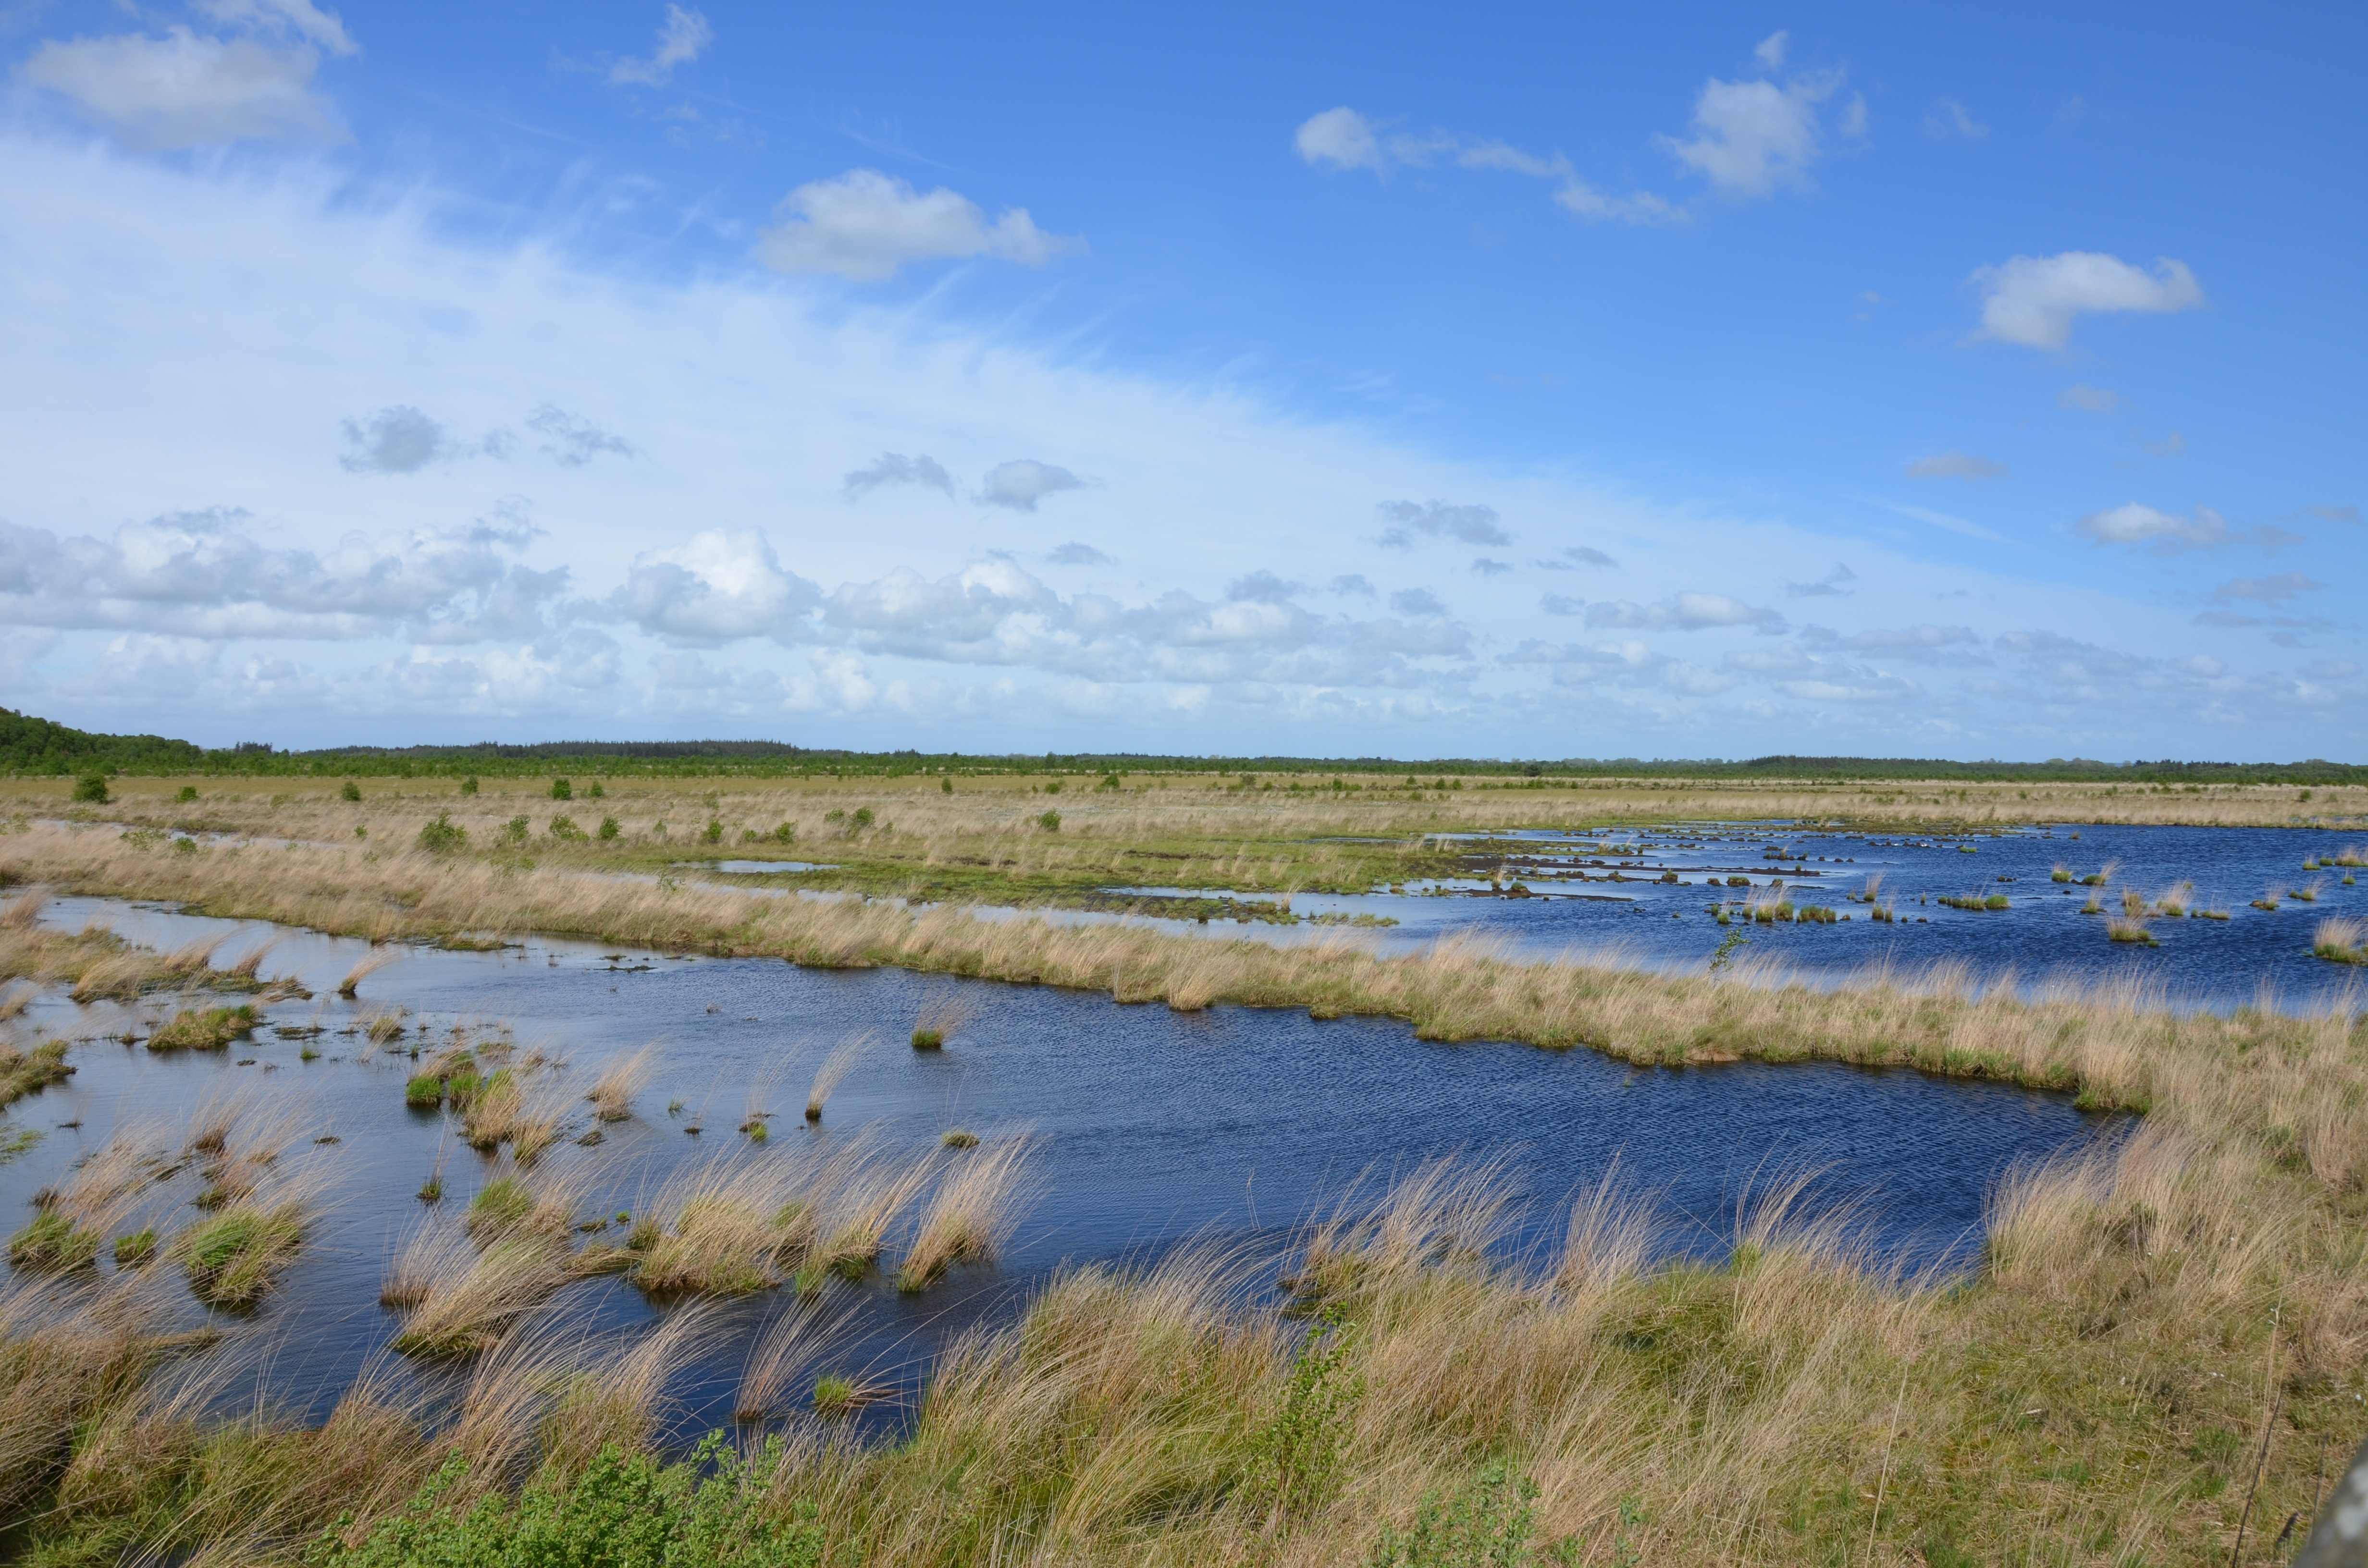
landscape, sea, water, nature, grass, horizon, marsh, swamp, wilderness, cloud, meadow, prairie, shore, lake, autumn, reservoir, plain, clouds, polder, moor, grassland, wetland, bog, plateau, habitat, loch, ecosystem, moorland, tundra, nature conservation, steppe, salt marsh, nature reserve, mudflat, natural environment, geographical feature, grass family